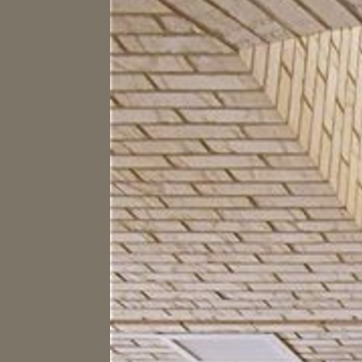
Material: brick